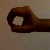
The image shows a hand gesture representing the number 0 in Indian Sign Language.